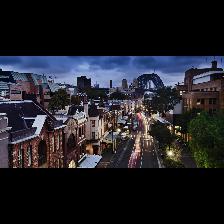
Label: Human